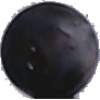
Label: blue_grape